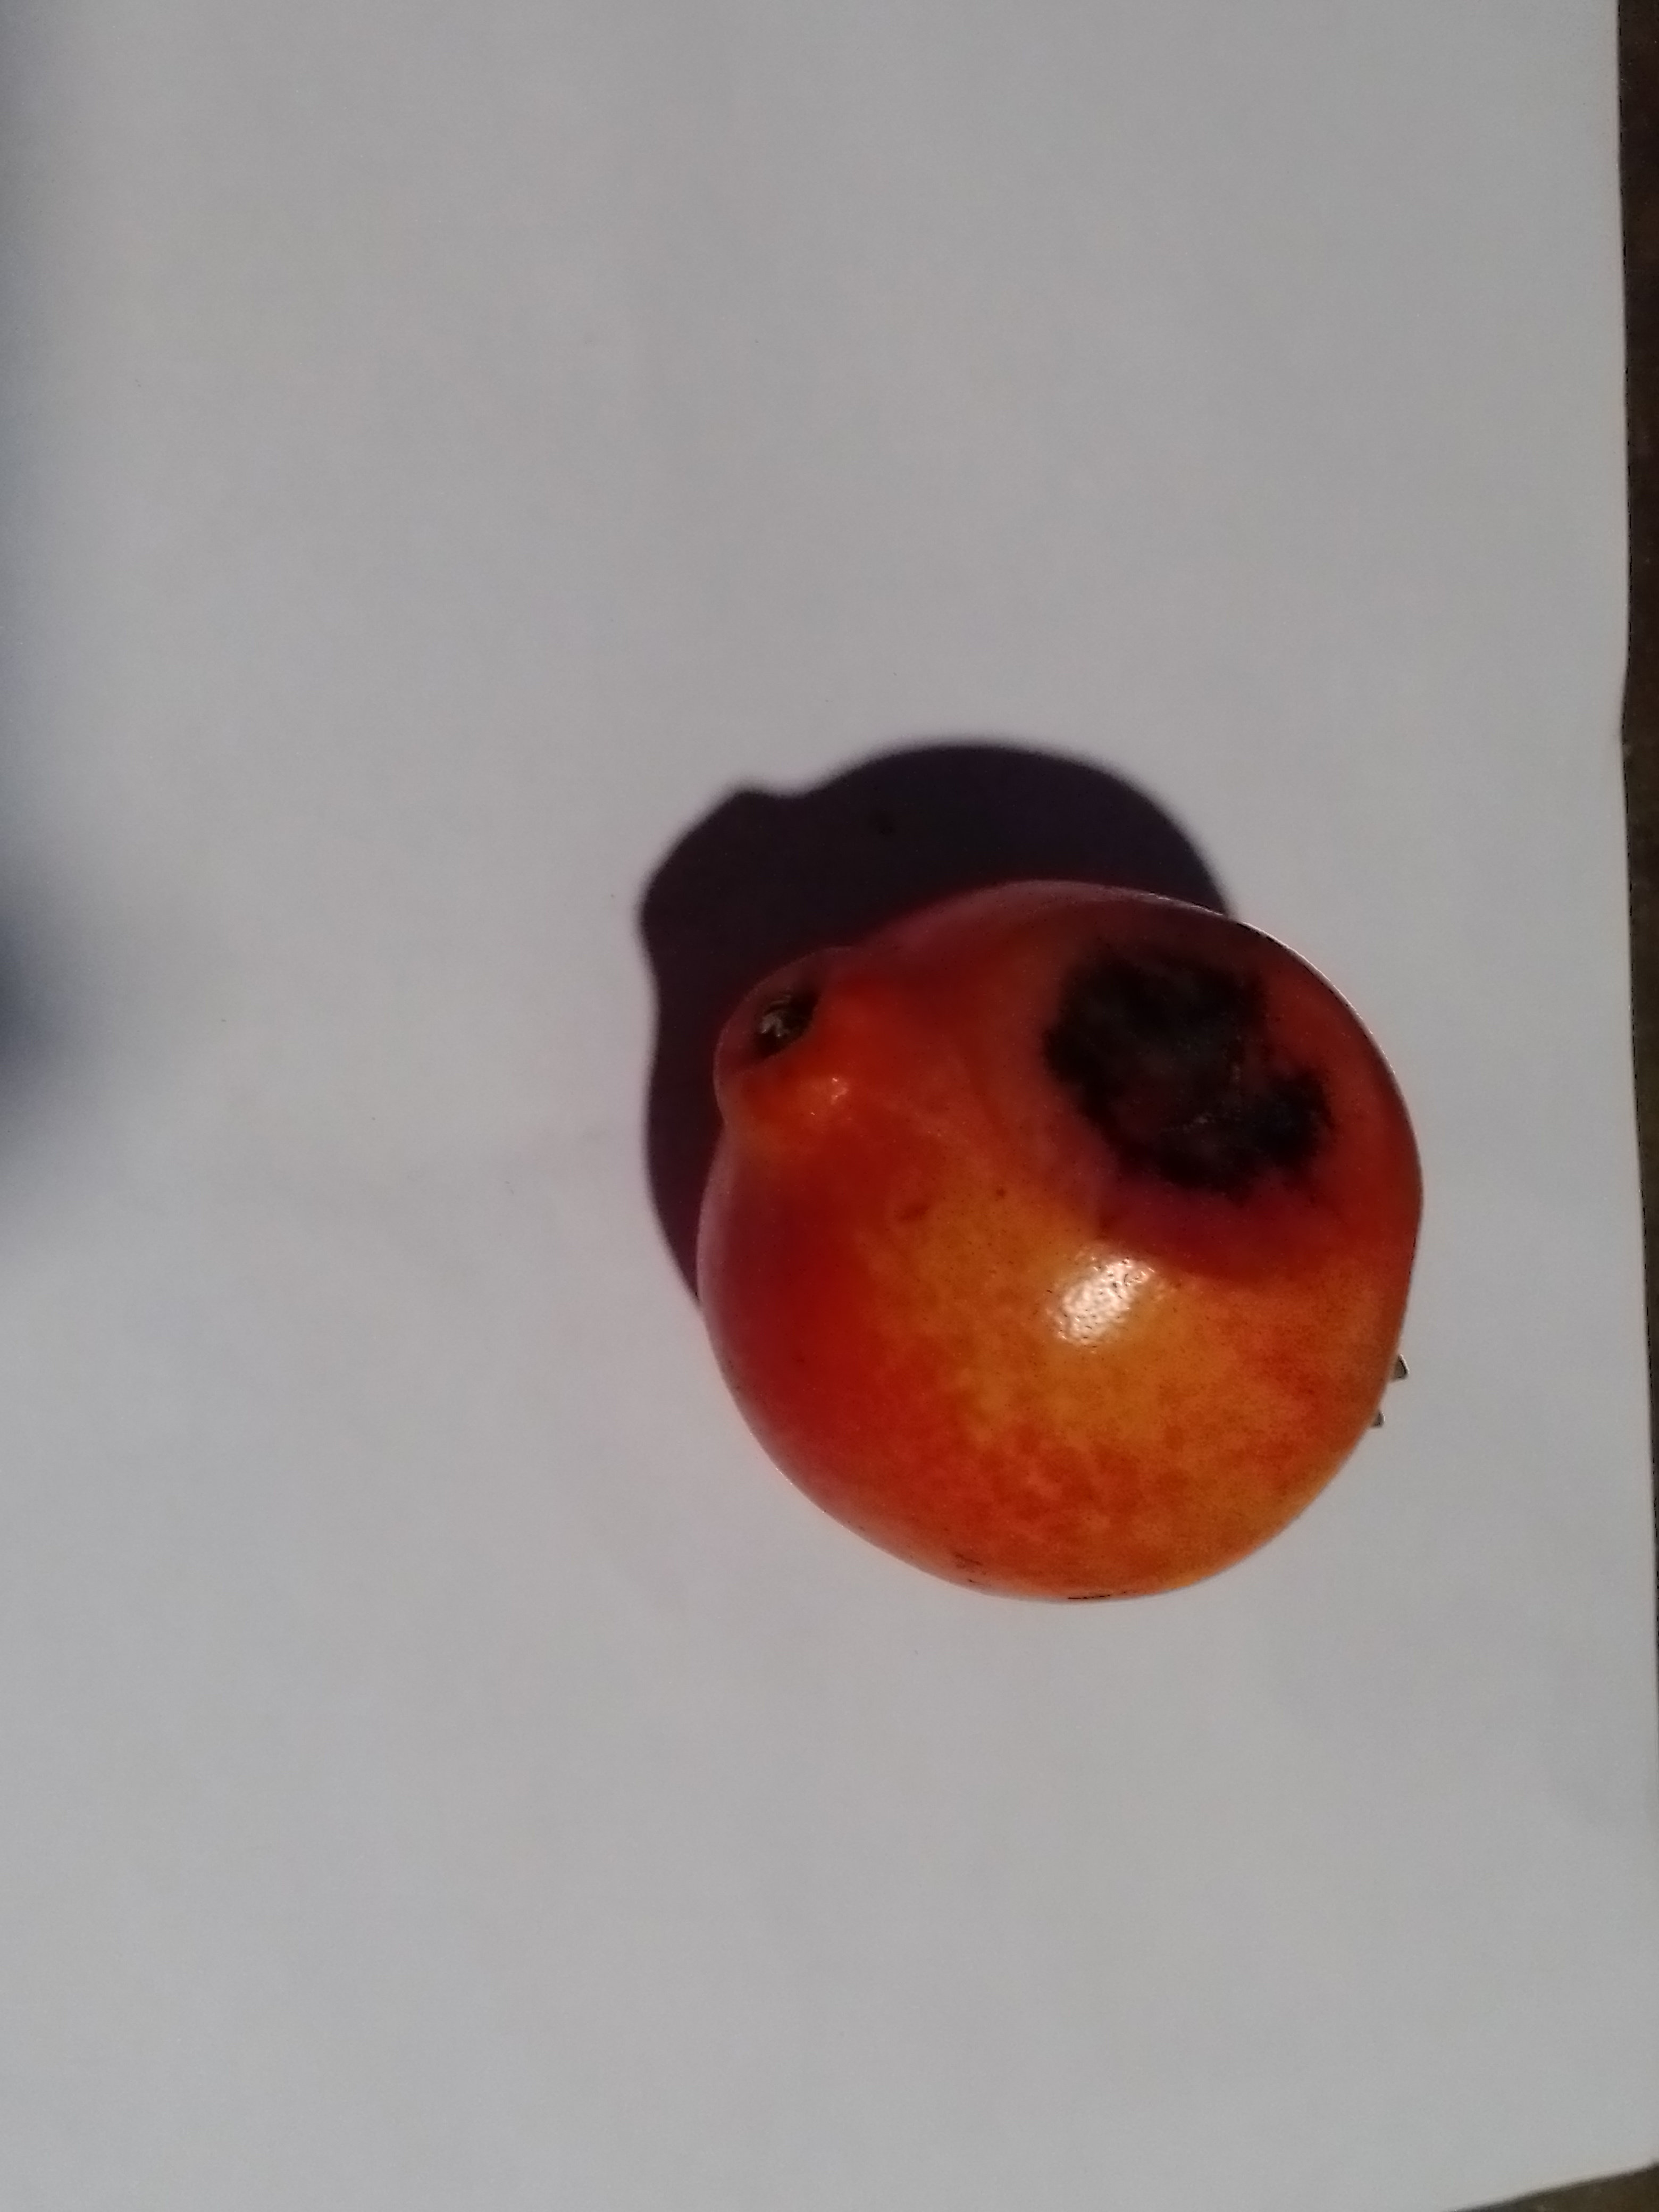
Fruit: pomegranate
Condition: rotten